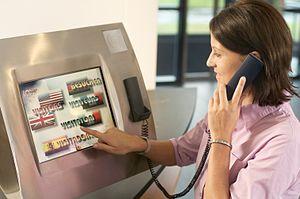
Un écran tactile est un périphérique informatique qui combine les fonctionnalités d'affichage d'un écran et celles d'un dispositif de pointage comme la souris, le pavé tactile ou le stylet optique.